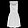
Label: Dress